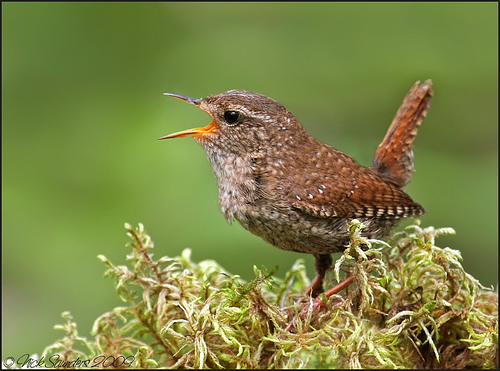
this bird is covered with brown feathers with white speckles.
this tiny brown bird features speckles all over its body and a long sharp beak and long tail.
a small bird with speckled brown and white feathers covering its throat and belly, and brown and white speckled feathers covering the rest of its body.
this is a small bird with a white spotted belly, brown wing and a long pointy orange beak.
the bird has a long, skinny beak that spreads wide and it has brown feathers.
this small bird has a thin beak and brown feathers.
this bird is brown with white and has a long, pointy beak.
this bird is brown with white and has a long, pointy beak.
the bird is small with a pointed bill, grey and white breast and brown wings.
this bird has wings that are brown and has an orange bill
Species: Winter Wren